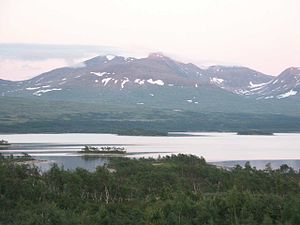
Ånnsjön
Ånnsjön set fra nord. I baggrunden ses dele af Bunnerfjällen
Ånnsjön er en sø i det vestlige Jämtland mellem Storlien og Åre. Søen har et areal på 59 kvadratkilometer og er i princippet cirkelrund. Dets største dyb er på 34 meter og søen ligger totalt 525 m.o.h. Ånnsjön har et meget rigt fugleliv, og ved søen ligger Ånnsjöns fågelstation, hvor der forskes i fugleliv.